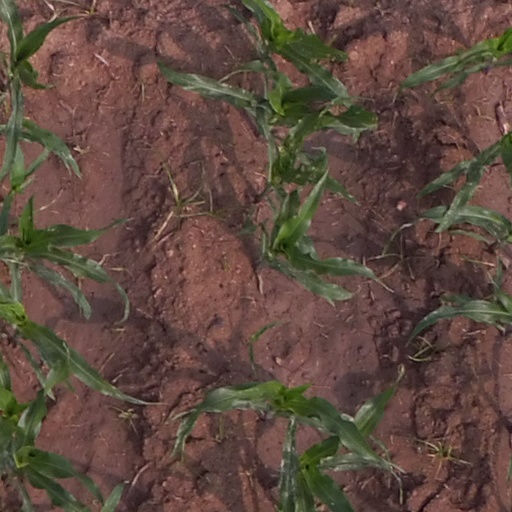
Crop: maize; corn